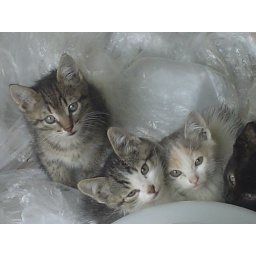
street cats in ukraine.